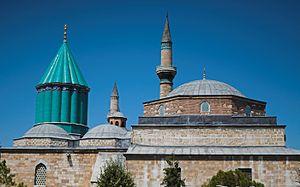
Vue générale de l'architecture de l'extérieur du Musée consacrée à Mevlana, Konya, Turquie.
Djalāl ad-Dīn Muḥammad Balkhi ou Rûmî, né à Balkh dans le Khorasan, le 30 septembre 1207 et mort à Konya le 17 décembre 1273, est un poète mystique persan qui a profondément influencé le soufisme. Son prénom, Djalal-el-din, signifie « majesté de la religion ». Quant à sa nisba, elle renvoie soit à Balkh ou à Byzance. Il reçut très tôt le titre de Mawlānā, « notre maître », souvent écrit Mevlana, qui est devenu intimement lié à l'ordre des « derviches tourneurs » ou mevlevis, une des principales confréries soufies, qu'il fonda dans la ville de Konya. Il a écrit la majorité de ses œuvres en persan.